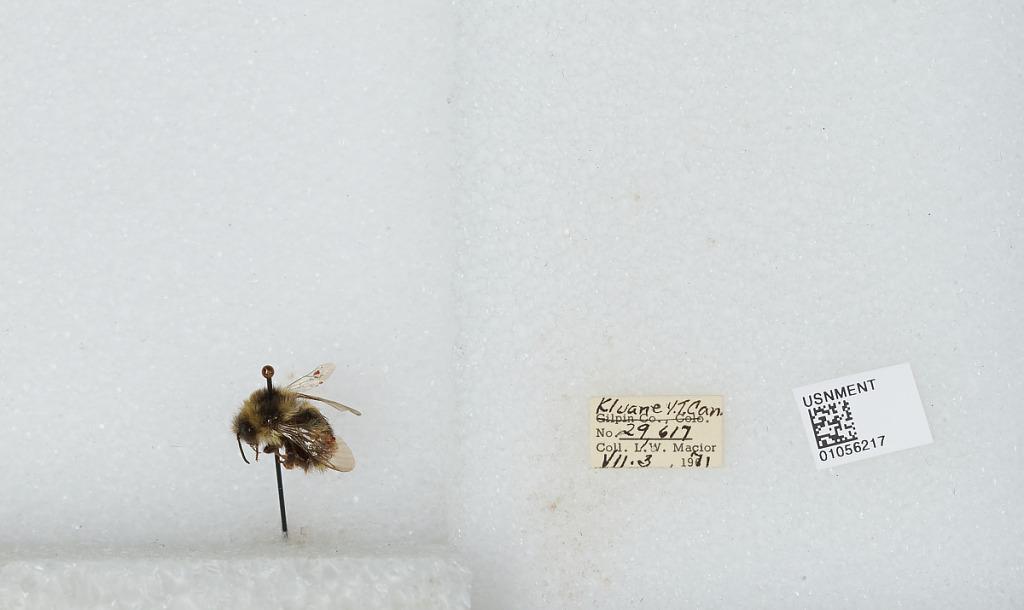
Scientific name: Bombus bifarius nearcticus
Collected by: L. Macior
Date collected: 1971-7-3
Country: Canada
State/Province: Yukon Territory
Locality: Kluane
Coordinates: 60.75, -139.5